Jedi Academy trilogy

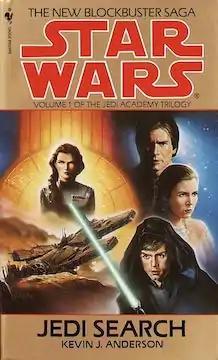
Cover of the first book

The "Jedi Academy" trilogy is a trilogy of science fiction novels set in the Star "Wars" Expanded Universe. All three books were written by Kevin J. Anderson and published in 1994. The plot takes place around seven years after the events of the 1983 film "Return of the Jedi". The series chronicles Luke Skywalker's early attempts to rebuild the Jedi Order after the defeat of the Emperor. Some of the events in the trilogy are retold from a different perspective in "I, Jedi" by Michael A. Stackpole.